Emma Pike Ewing

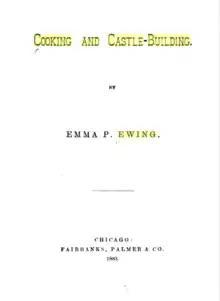
"Cooking and Castle-building"

As she solved one problem after another she put it into manuscript form. In 1880, James R. Osgood & Co of Boston brought out a small volume entitled "Cooking and Castle Building". This book, written by Ewing, was in the form of a story, and discussed the vital importance of better homes and of improved methods of preparing food. Reviewers said of it that it was “well calculated to popularize cookery in its scientific aspects.” That cookery had scientific aspects was a new idea to most people, as it was then generally supposed that women possessed by nature an intuitive knowledge of how to keep house, and that cooks were “born cooks.”